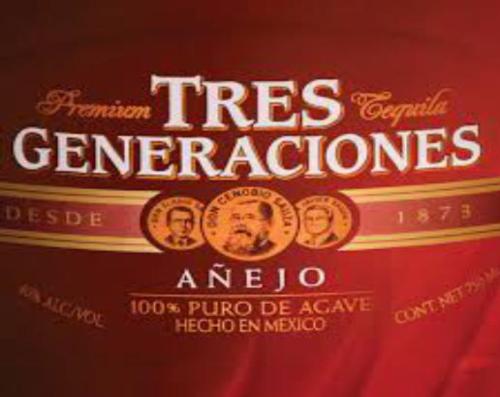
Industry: Food